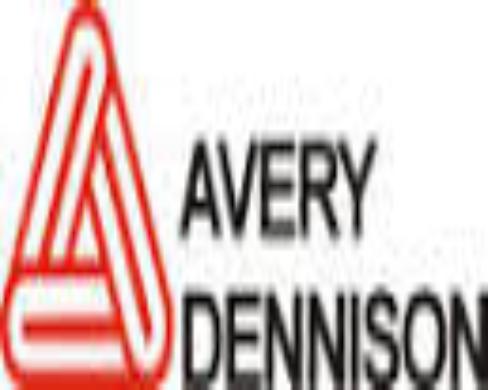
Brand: avery dennison-1
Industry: Others